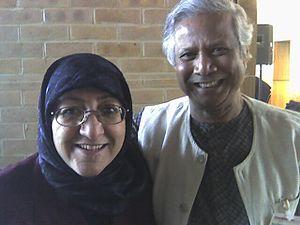
100 Women est une série multi-formats créée en 2013 par la BBC. La série concerne le rôle des femmes au XXIᵉ siècle et inclut des événements à Londres et à Mexico. Après la publication de la liste, l'émission, intitulée BBC's Women Season, est diffusée pendant trois semaines, pendant lesquelles la BBC propose également des rapports en ligne, des débats et des articles sur les femmes. Les femmes du monde entier sont encouragées à participer sur Twitter, en commentant la liste, ainsi que les entretiens et les débats qui suivent sa publication. Une nouvelle liste de lauréates est publiée chaque année depuis 2013.
Sakena Yacoobi, née à Hérat, est une militante afghane pour les droits des enfants, les droits des femmes et le droit à l'éducation. Elle est la fondatrice et directrice de l'Institut Afghan d'Apprentissage, une ONG afghane dirigée par des femmes qu'elle a fondée en 1995. Elle a obtenu une reconnaissance internationale pour son travail et a reçu de nombreux prix ainsi que 6 diplômes honorifiques, dont celui de l'Université de Princeton.